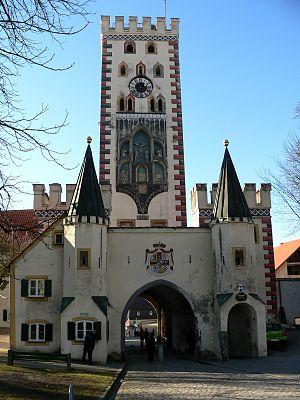
Landsberg am Lech est une ville d'environ 28 865 habitants située en Bavière. Cette ville pittoresque, sur la Route romantique, chef-lieu de district, est jumelée avec Saint-Laurent-du-Var.